A Tale of Two Cities

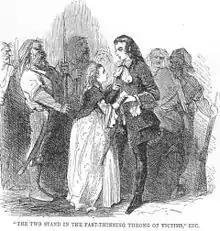
The seamstress and Carton, an illustration for Book 3, Chapter 15 by John McLenan (1859)

As Carton waits to board the tumbril that will take him to his execution, he is approached by another prisoner, a seamstress. Carton comforts her, telling her that their ends will be quick and that the worries of their lives will not follow them into "the better land where ... [they] will be mercifully sheltered." A final prophetic thought runs through his mind in which he visualises a better future for the family and their descendants.